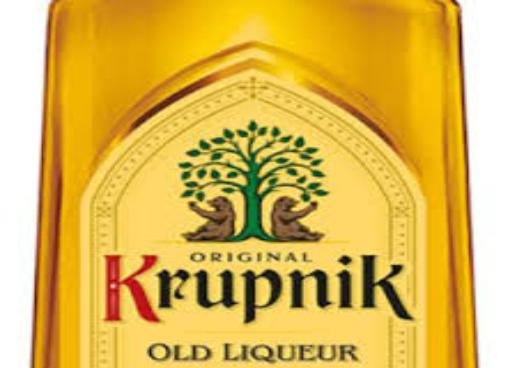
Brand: Krupnik
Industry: Food